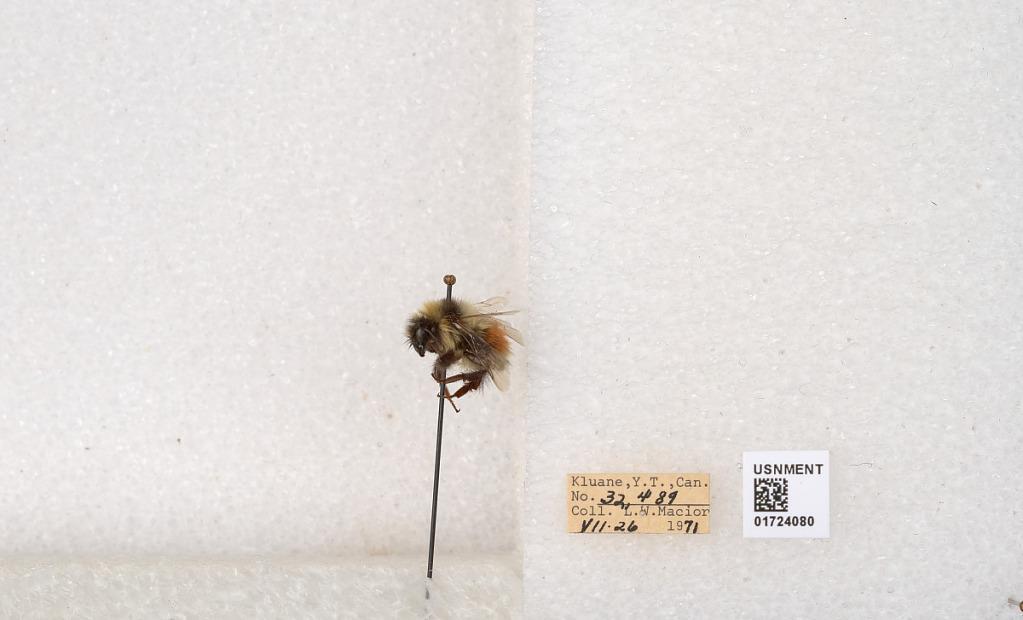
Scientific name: Bombus (Pyrobombus) sylvicola Kirby
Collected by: L. Macior
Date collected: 1971-7-26
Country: Canada
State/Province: Yukon Territory
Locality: Kluane National Park and Reserve
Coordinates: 60.7493, -139.504